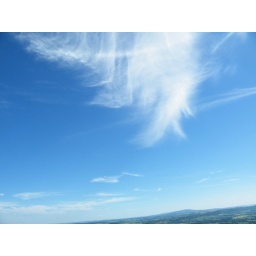
Again, I just like the look of the clouds against the bright blue sky.